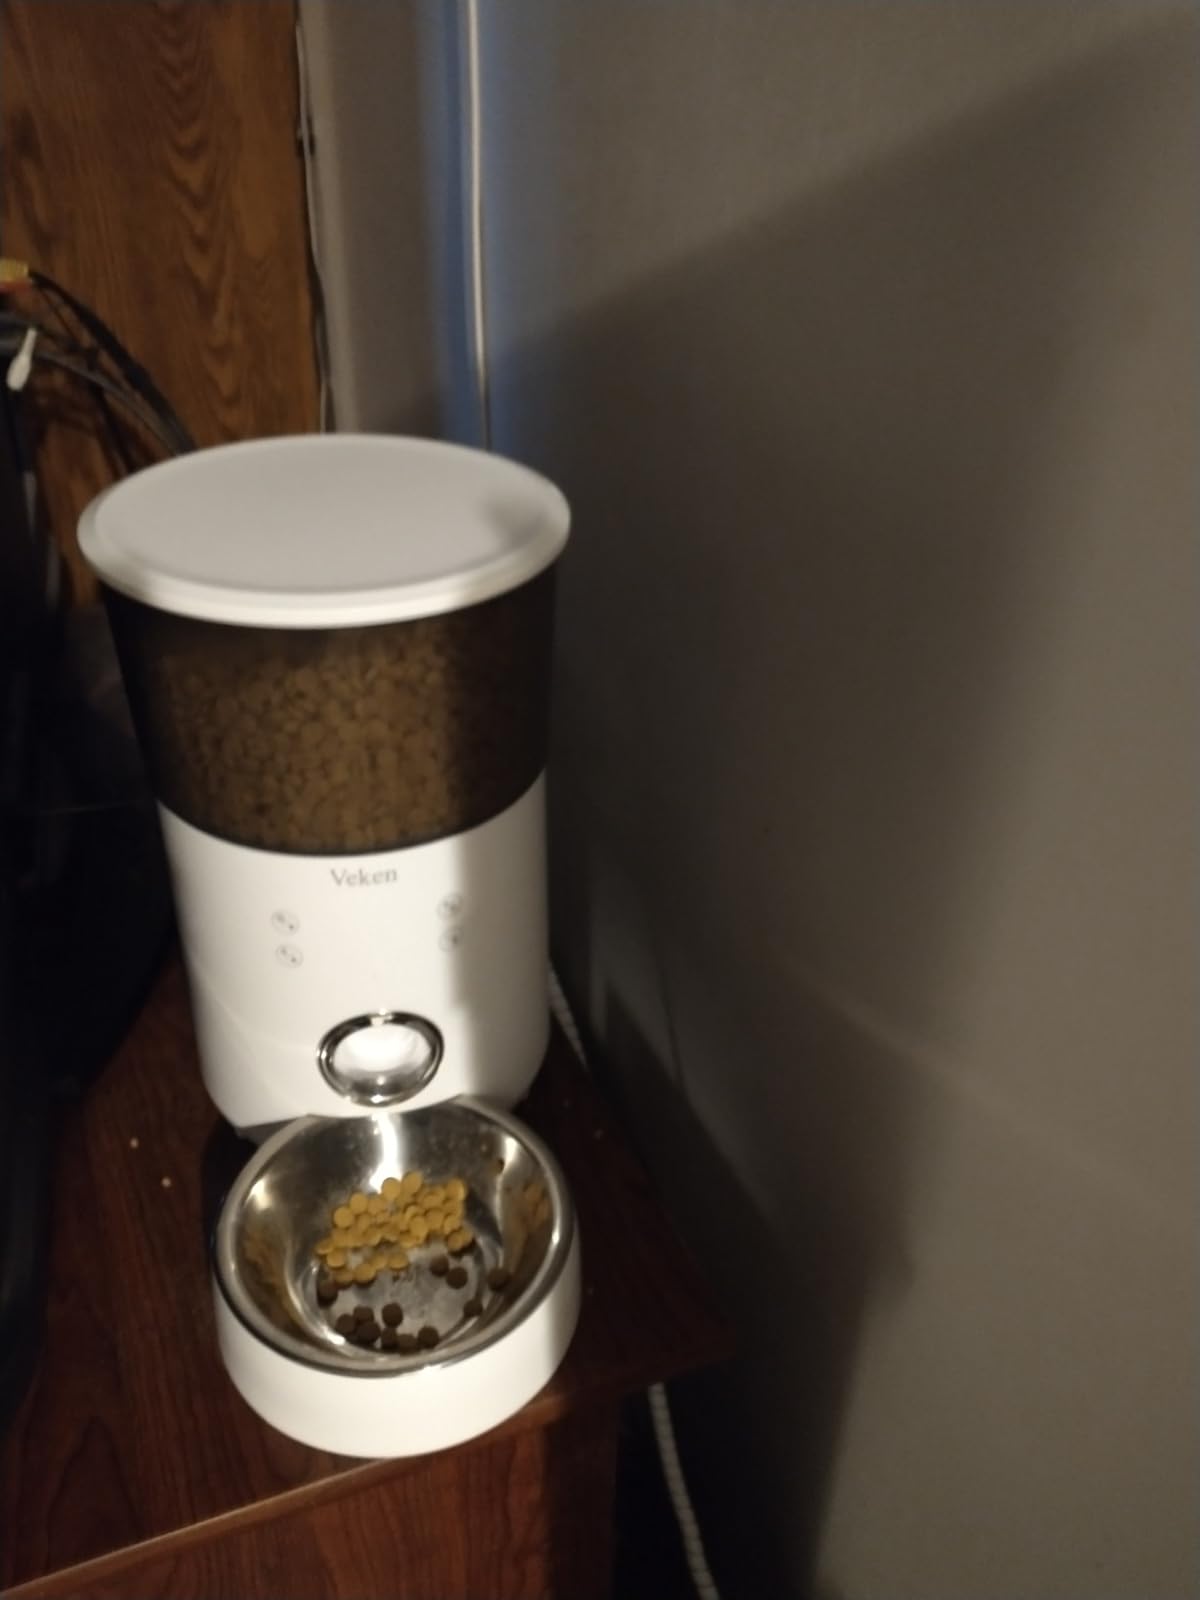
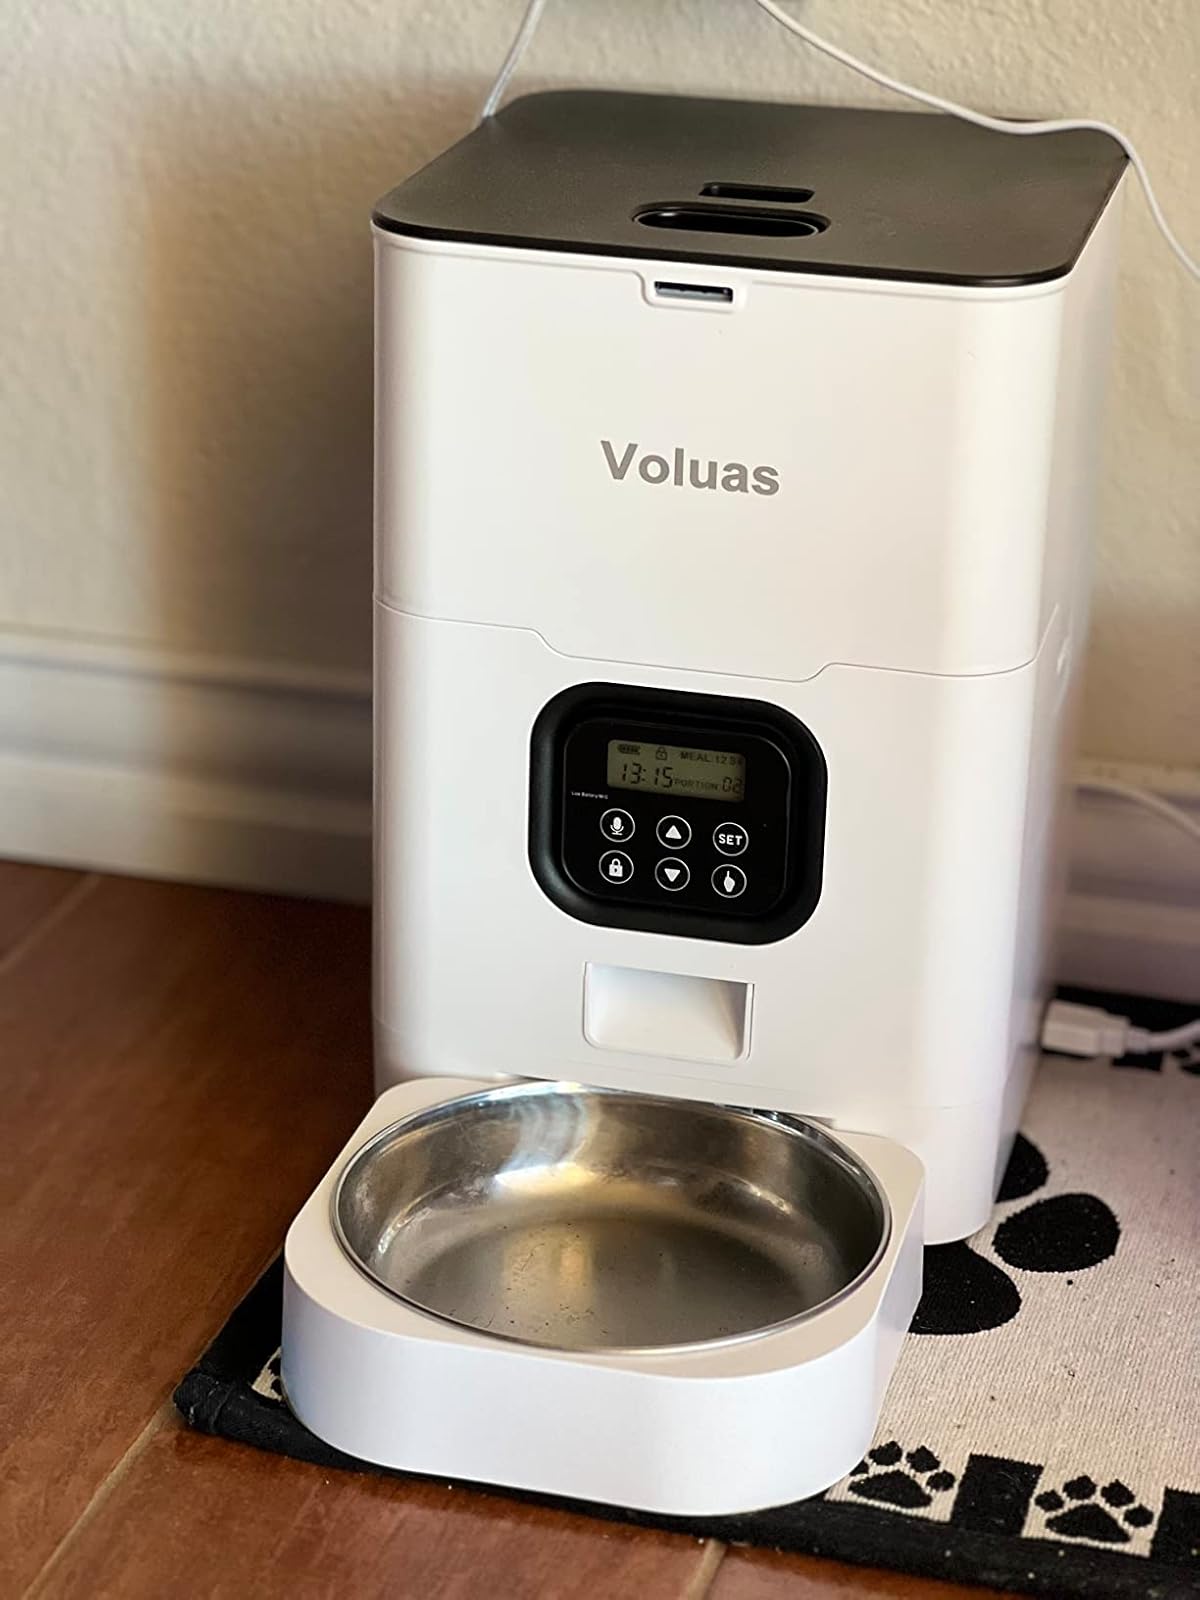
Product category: items_feeder
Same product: no